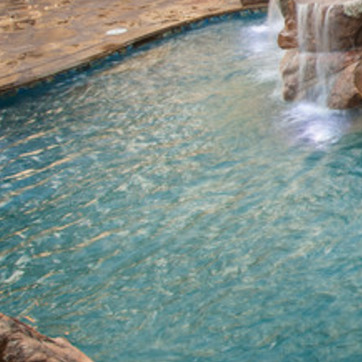
Material: water